Duonychus

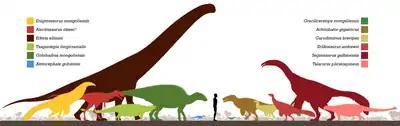
Size of many dinosaurs known from the Bayanshiree Formation ("Duonychus" not shown)

Prior to its formal description, the fossil material was first reported in two Society of Vertebrate Paleontology conference abstracts in 2015 and 2024.